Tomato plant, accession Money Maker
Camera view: horizontal (90 deg, fisheye); turntable rotation: 210 degrees
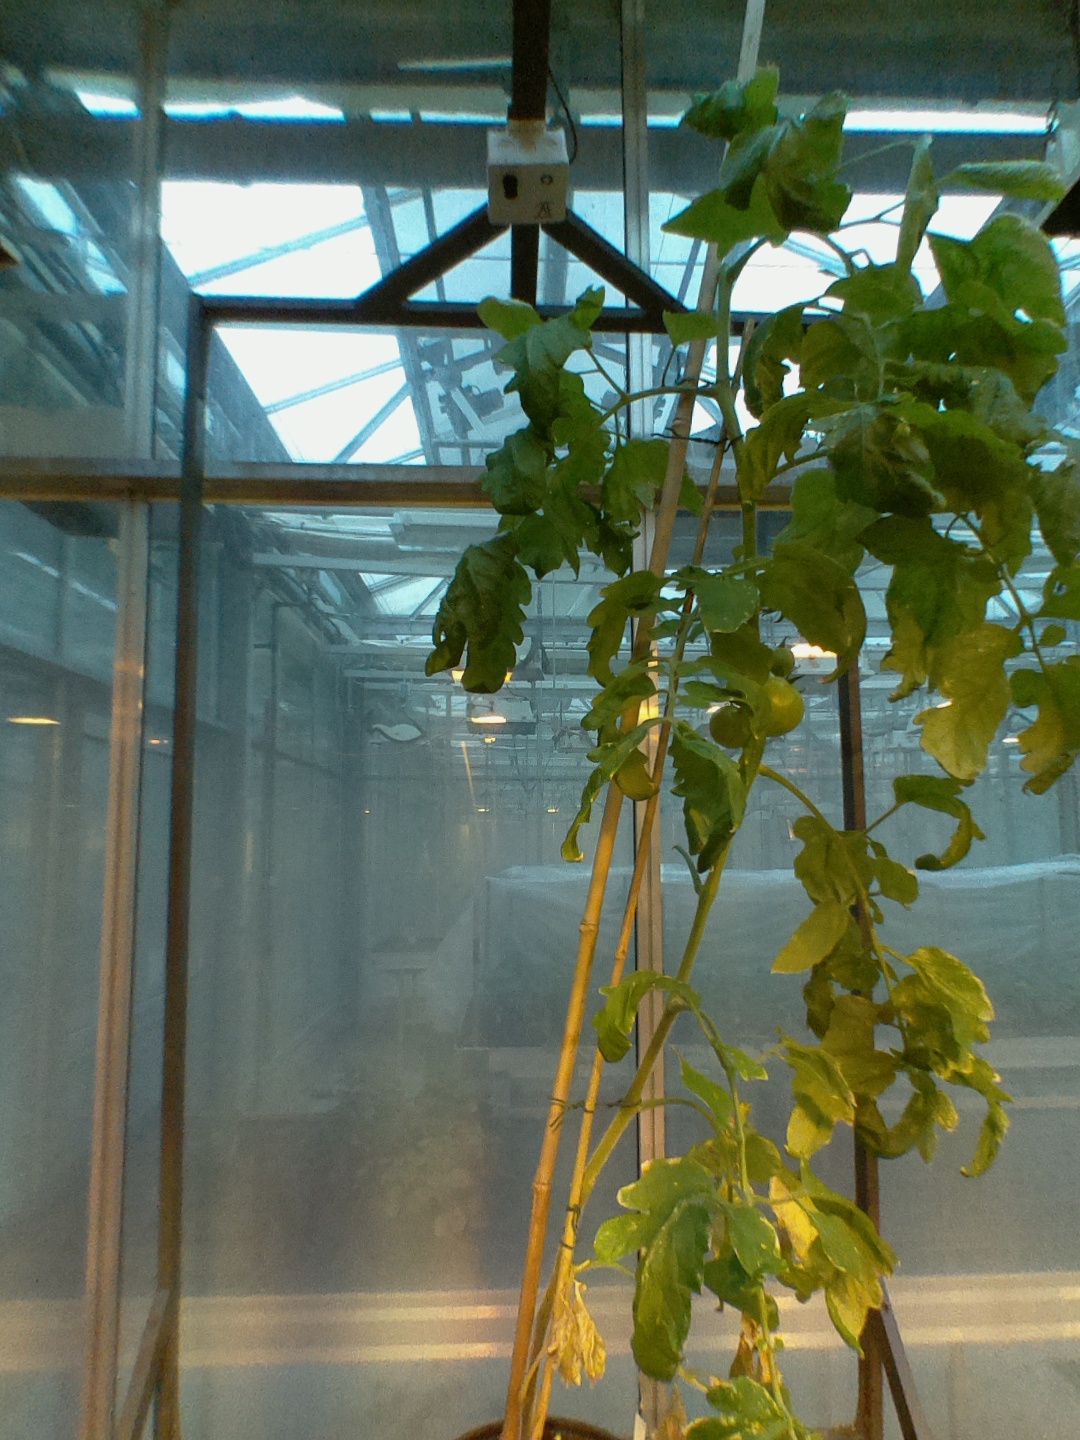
BBCH growth stage 77: 70%-80% of final fruit size